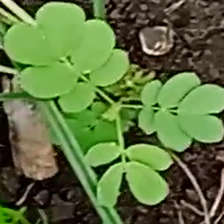
Weed species: Sicklepod_(Senna obtusifolia)